Black British people

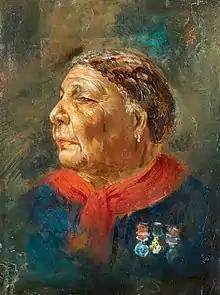
A Crimean War nurse, Mary Seacole has been dubbed the "Greatest Black Briton."

In 1950, there were probably fewer than 20,000 non-White residents in Britain, almost all born overseas. After World War II, the largest influx of Black people occurred, mostly from the British West Indies. More than a quarter of a million West Indians, the overwhelming majority of them from Jamaica, settled in Britain in less than a decade. In 1951, the population of Caribbean and African-born people in Britain was estimated at 20,900. In the mid-1960s, Britain had become the centre of the largest overseas population of West Indians. This migration event is often labelled "Windrush", a reference to the , the ship that carried the first major group of Caribbean migrants to the United Kingdom in 1948.